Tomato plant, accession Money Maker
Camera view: vertical (180 deg); turntable rotation: 300 degrees
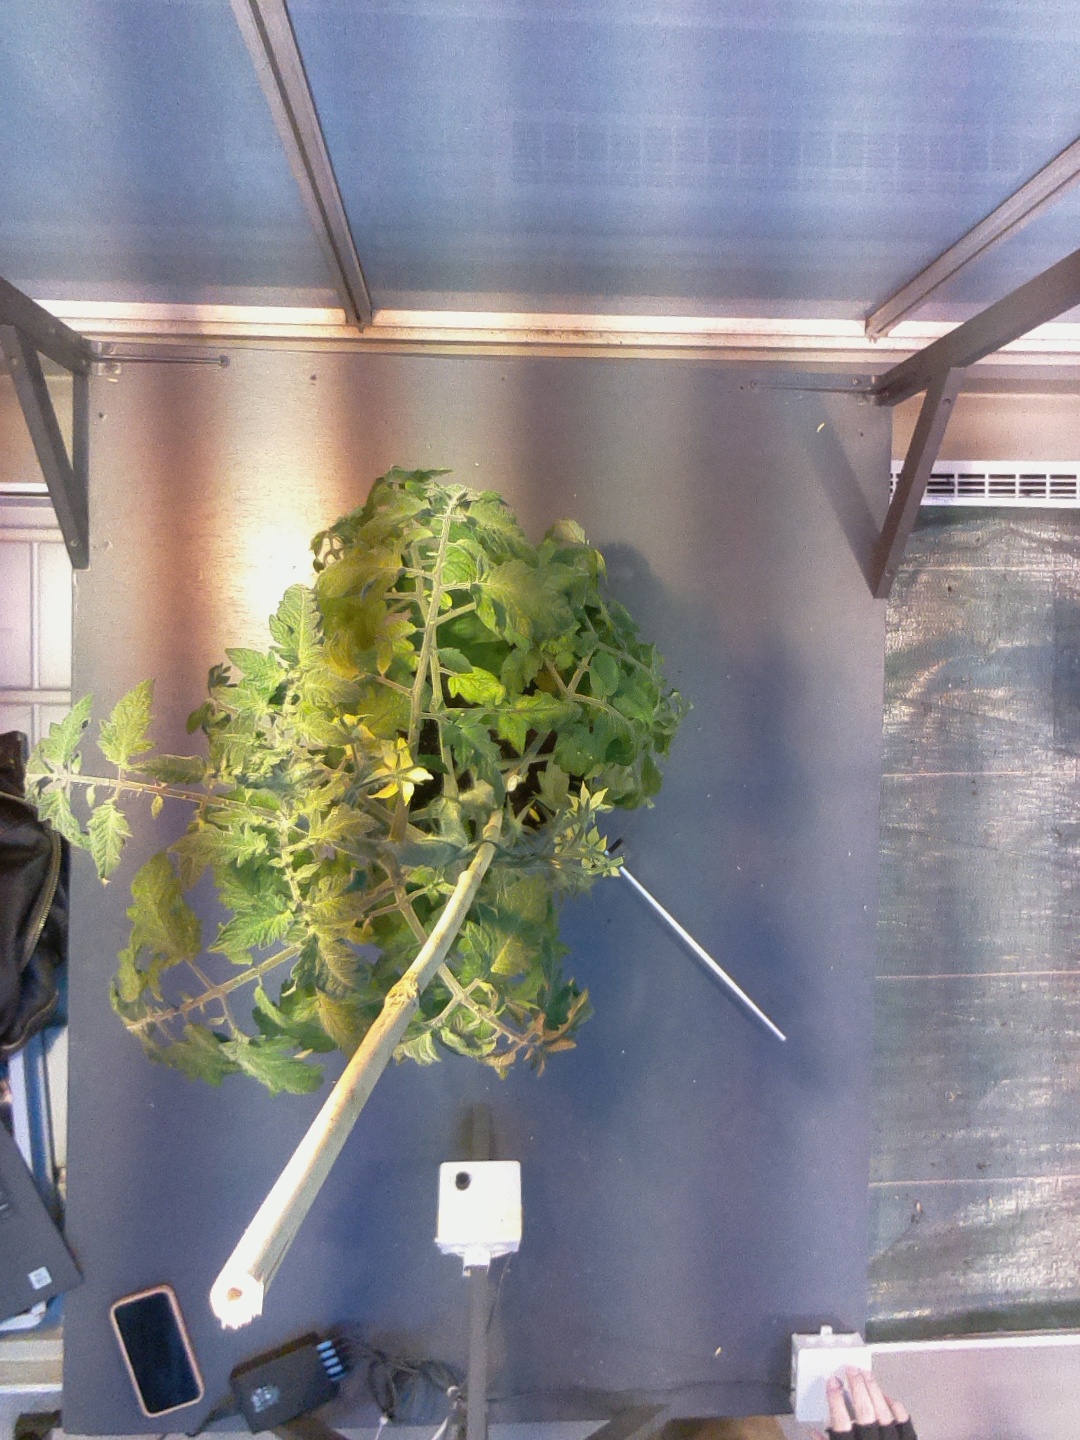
BBCH growth stage 70: Fruits at the main stem or branches visibles